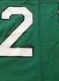
Number: 2